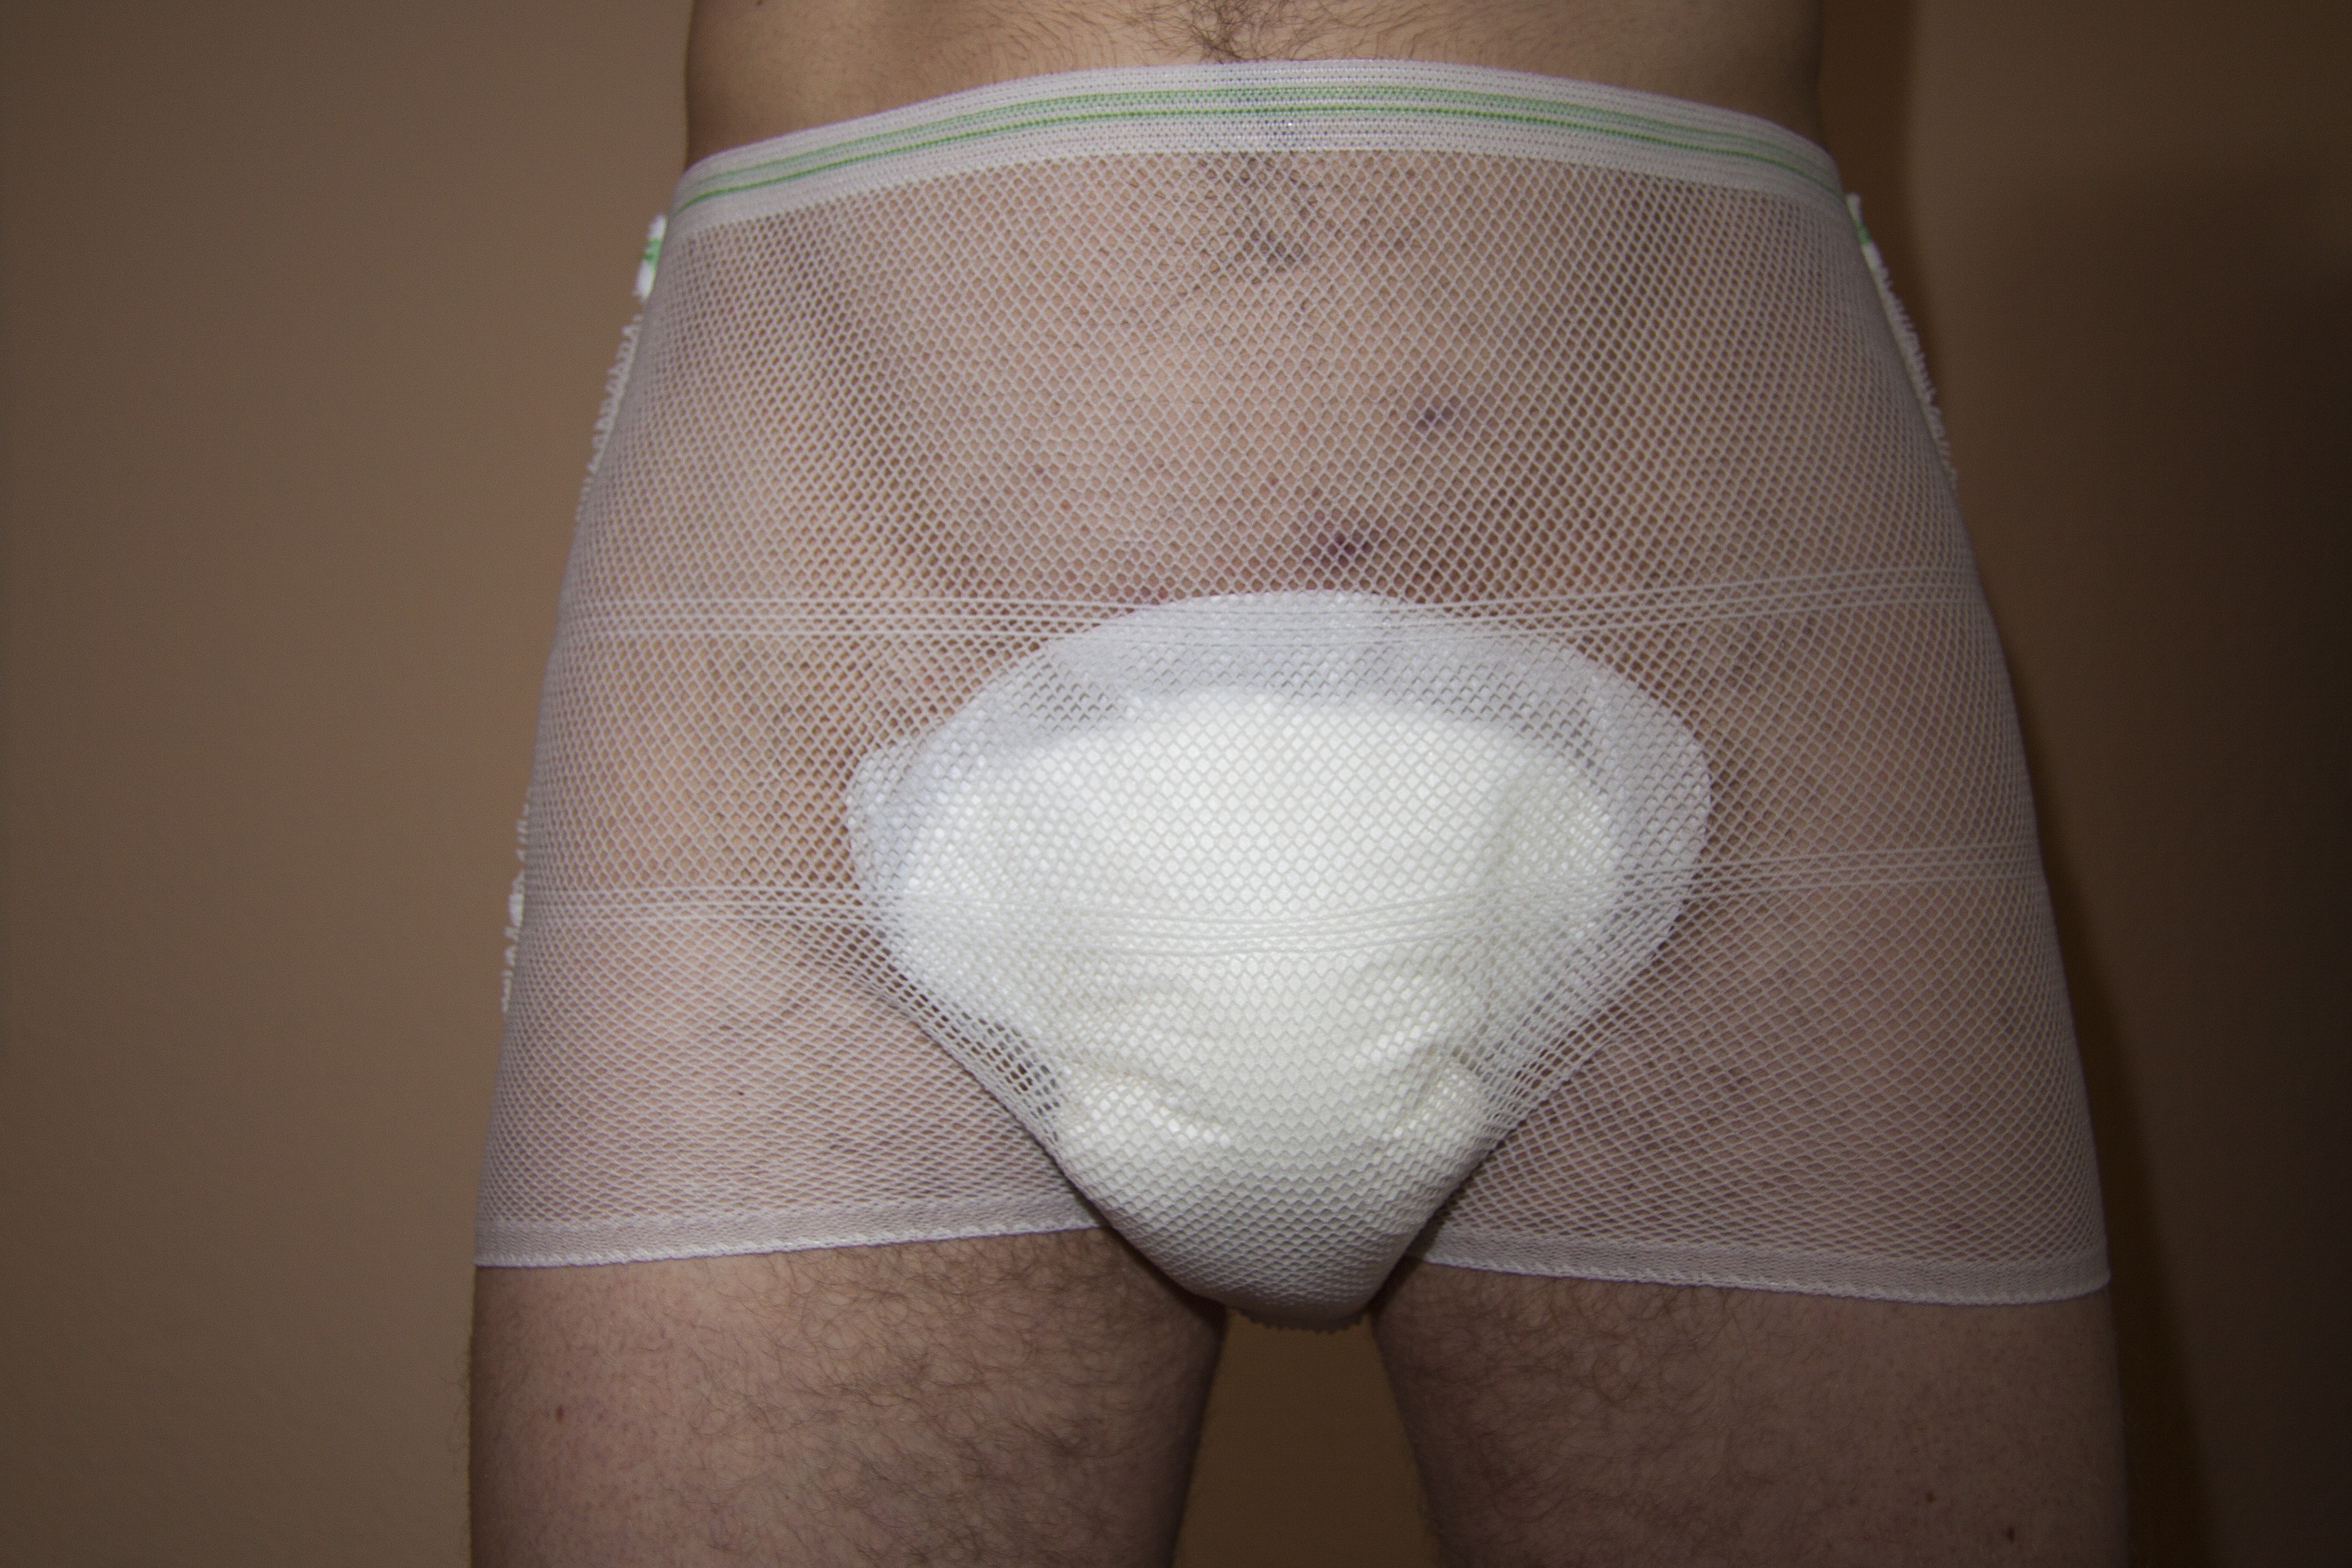
hand, man, white, trunk, leg, clothing, arm, muscle, chest, human body, thigh, diaper, abdomen, briefs, brassiere, underpants, undergarment, active undergarment, girdle, urinary incontinence, stress incontinence, social isolation, power pants, overactive bubble, traumatic injury, outer blasenschlie muskel, by operation, prostatektomie radicals, incontinence sick, ergonomically shaped